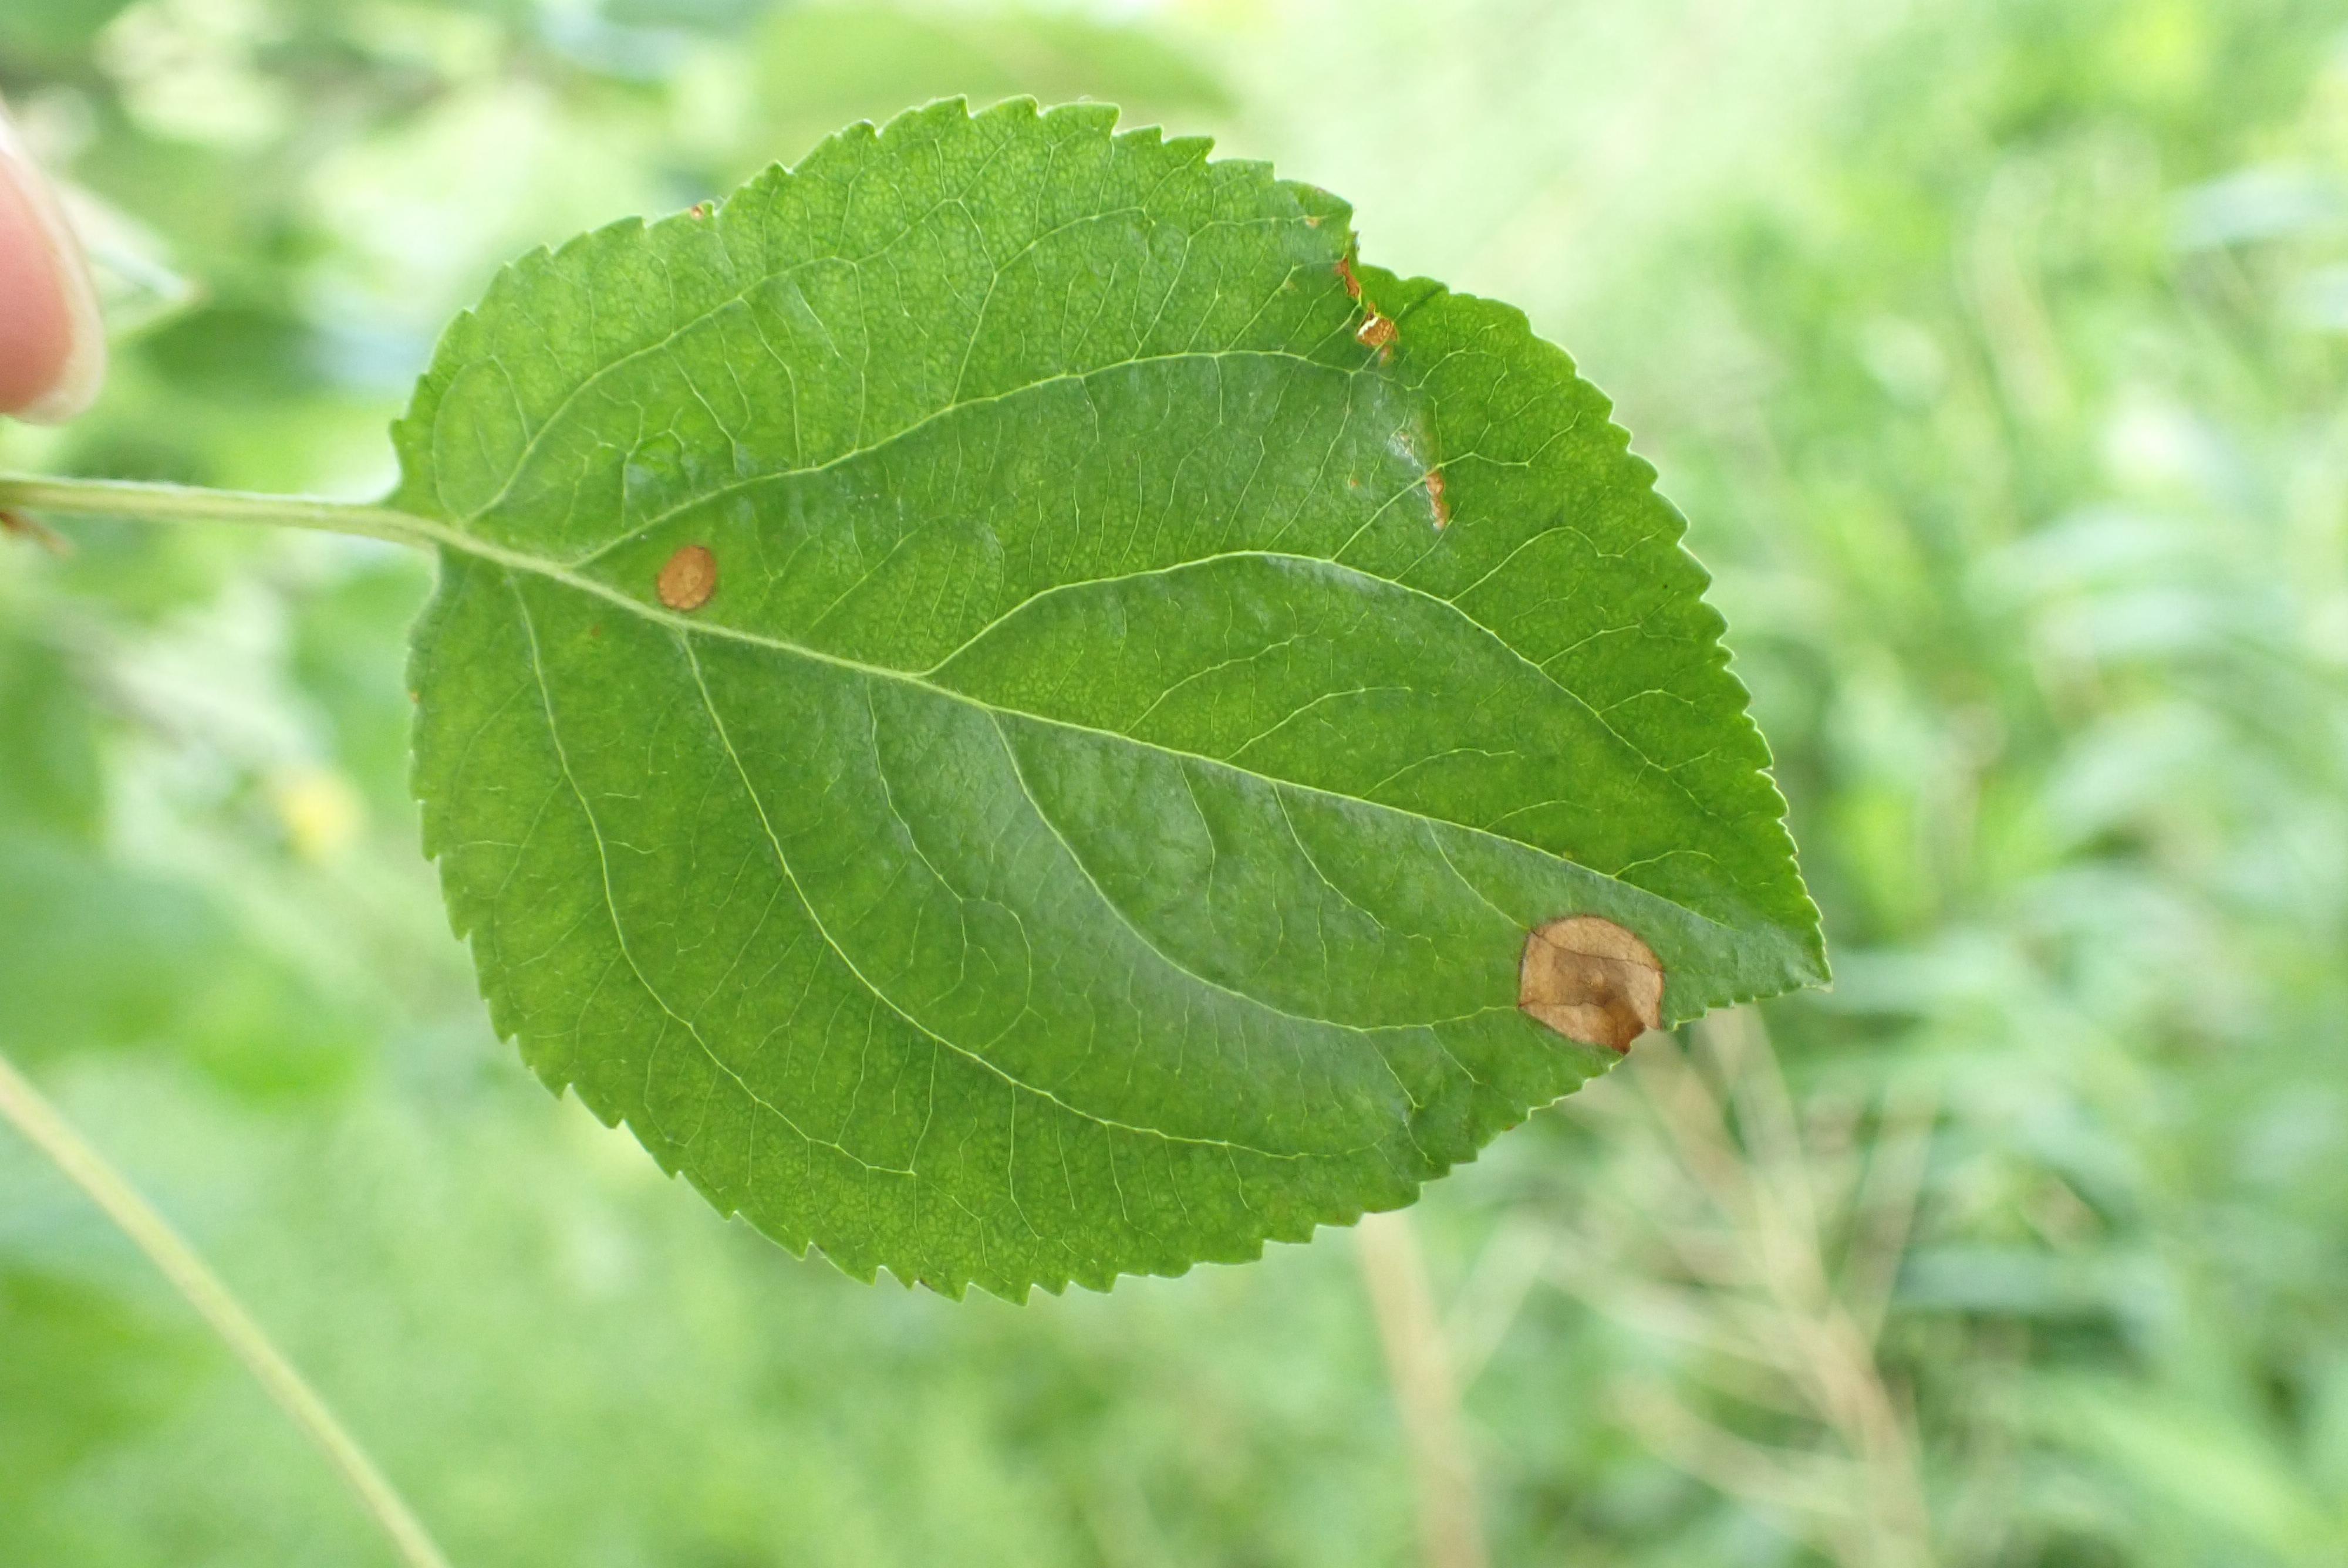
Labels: frog_eye_leaf_spot